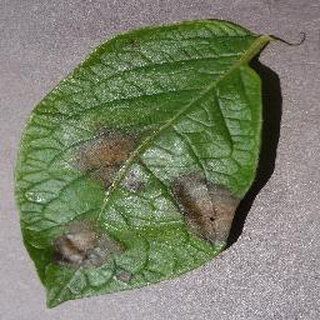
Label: potato_late_blight